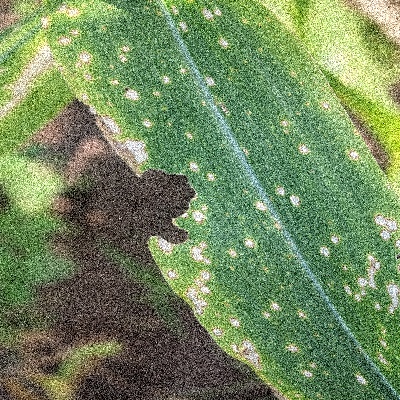
Label: Corn_(Maize)___Leaf_Spot